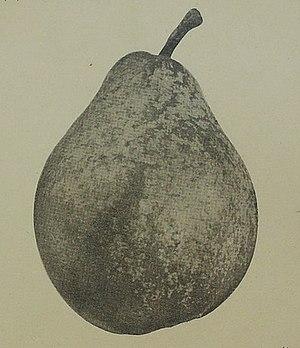
Madame Ballet est un cultivar de poire obtenu en France, en 1894, par M. Ballet, pépiniériste à Parenty, près de Neuville-sur-Saône, qui la mit au commerce en 1894.